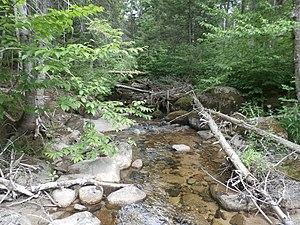
Rivière aux Araignées à environ 2.5 km de sa source.
La rivière aux Araignées est un affluent de la rive sud du Lac Mégantic dont l'émissaire est la rivière Chaudière laquelle coule vers le nord pour aller se déverser sur la rive sud du fleuve Saint-Laurent.